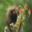
Label: porcupine